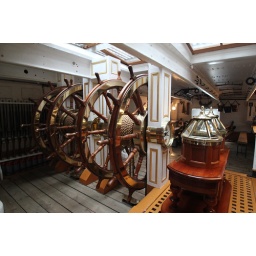
On long voyages, sheep wer kept in pens on the deck, for fresh meat, with chickens and ducks kept in the boats.